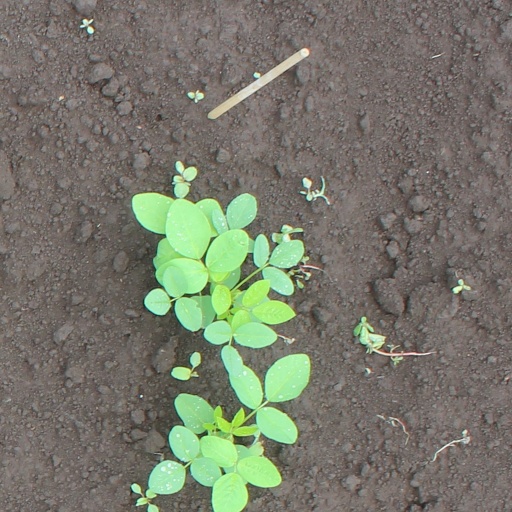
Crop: soybean